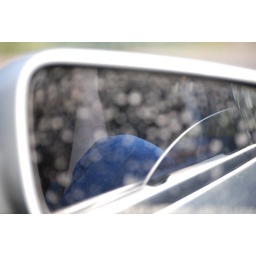
My arm in a dirty mirror